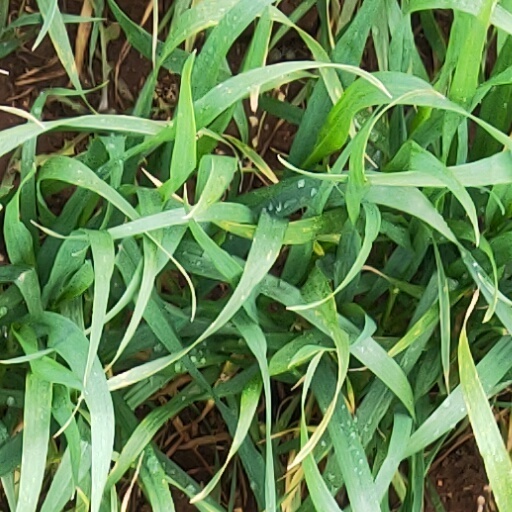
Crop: wheat